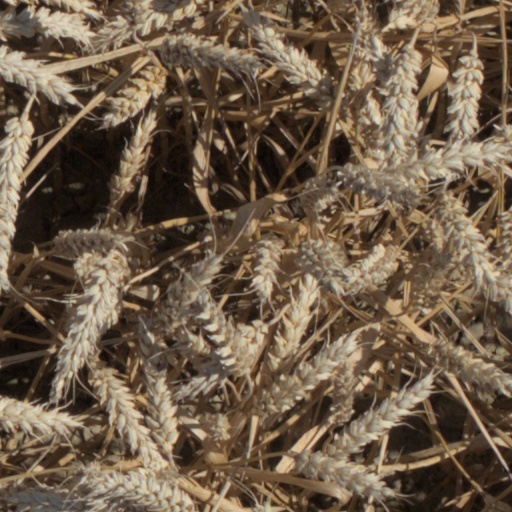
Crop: wheat